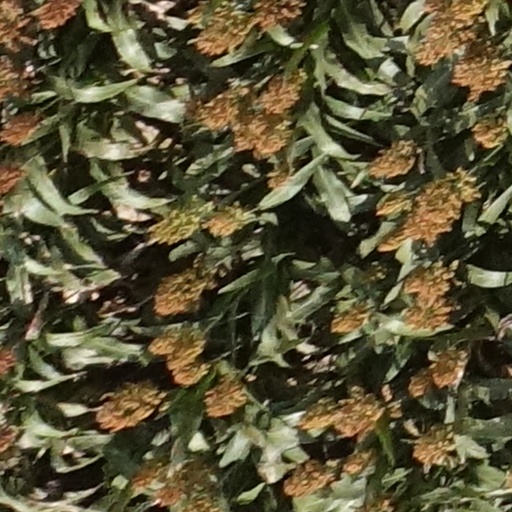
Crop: sorghum